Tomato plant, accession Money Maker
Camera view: vertical (180 deg); turntable rotation: 150 degrees
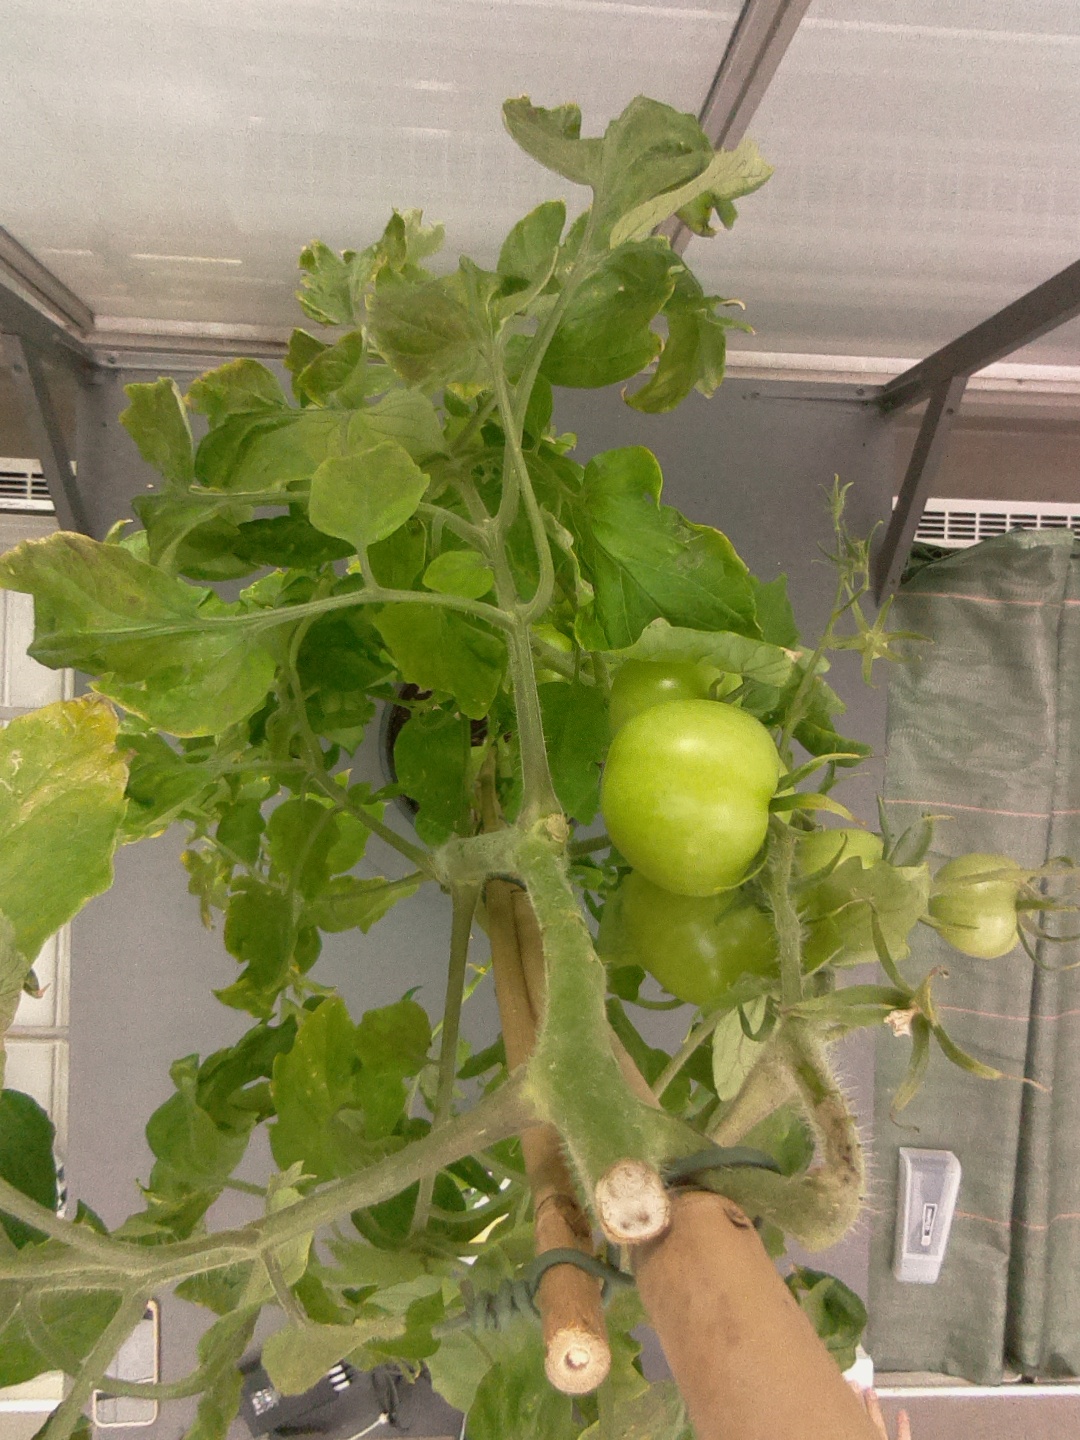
BBCH growth stage 76: 60%-70% of final fruit size